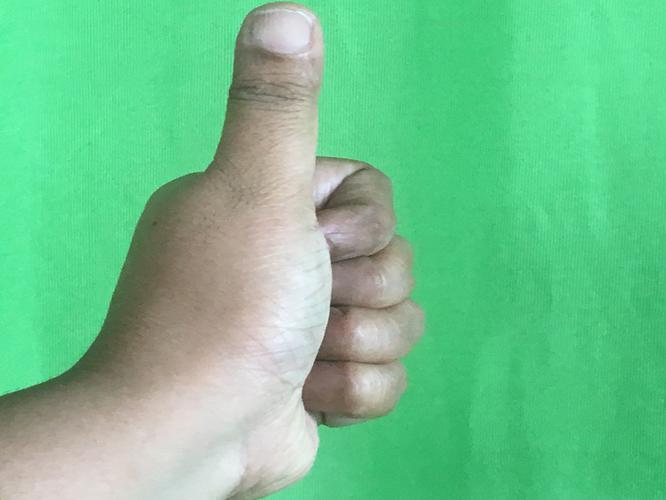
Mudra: Sikharam
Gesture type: single_hand